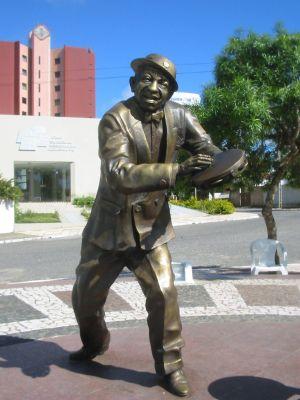
Jackson do Pandeiro, pseudonyme de José Gomes Filho. Joueur de samba, le musicien Jackson do Pandeiro a été le plus grand rythmiste de l'histoire de la musique populaire brésilienne et, avec Luiz Gonzaga, le responsable de la diffusion dans tout le pays de chansons nées dans la région nord-est du Brésil.